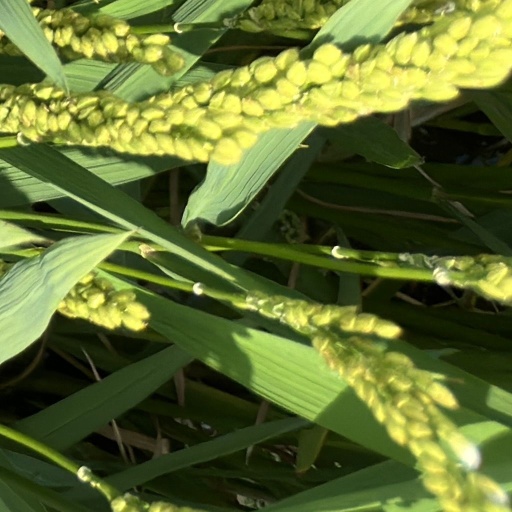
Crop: rice